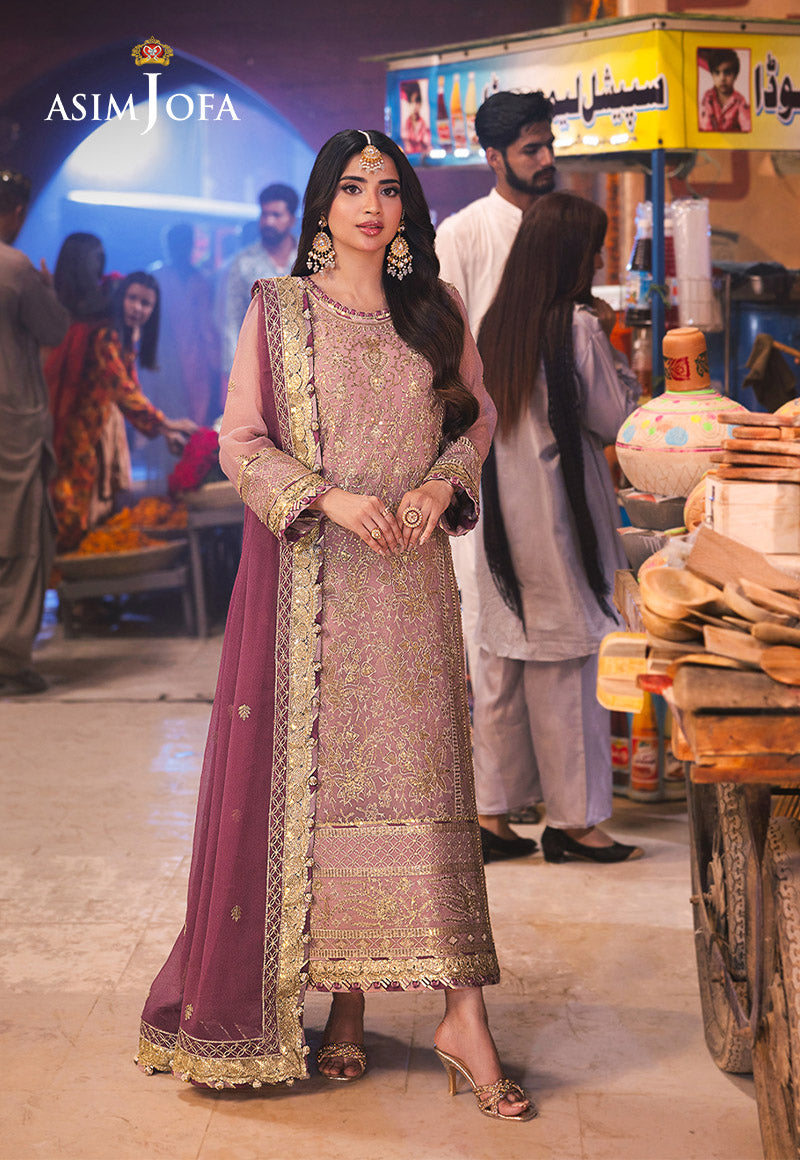
mauve embroidered salwar suit from